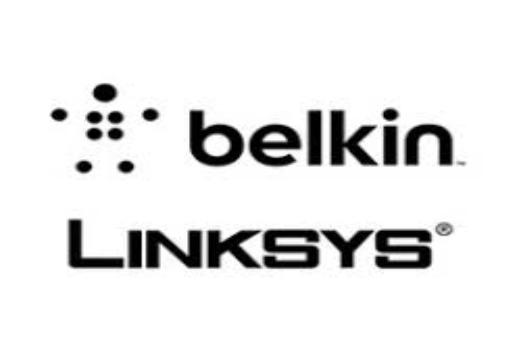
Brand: BELKIN-1
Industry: Electronic